Very Bad Things

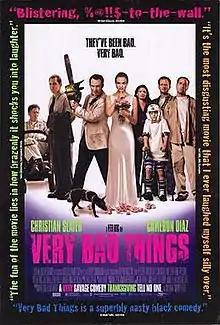
Theatrical release poster

Very Bad Things is a 1998 American black comedy film written and directed by Peter Berg in his feature film directorial debut and starring Cameron Diaz, Jon Favreau, Daniel Stern, Jeremy Piven, Christian Slater, Leland Orser, Kobe Tai and Jeanne Tripplehorn.